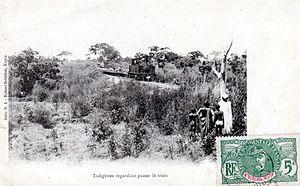
Carte postale ancienne. Chemin de fer Kayes-Niger. Un train en ligne
Le Chemin de fer de Kayes au Niger est une ligne de chemin de fer à voie métrique créée par l'administration coloniale française, dépendant depuis l'indépendance de la République du Mali. Elle constitue un élément de la ligne internationale reliant le Sénégal au Mali, entre Dakar et Bamako, dont l'exploitation est concédée depuis 2003 par les deux États à la société Transrail, dans le cadre d'une privatisation préconisée par les institutions financières internationales.